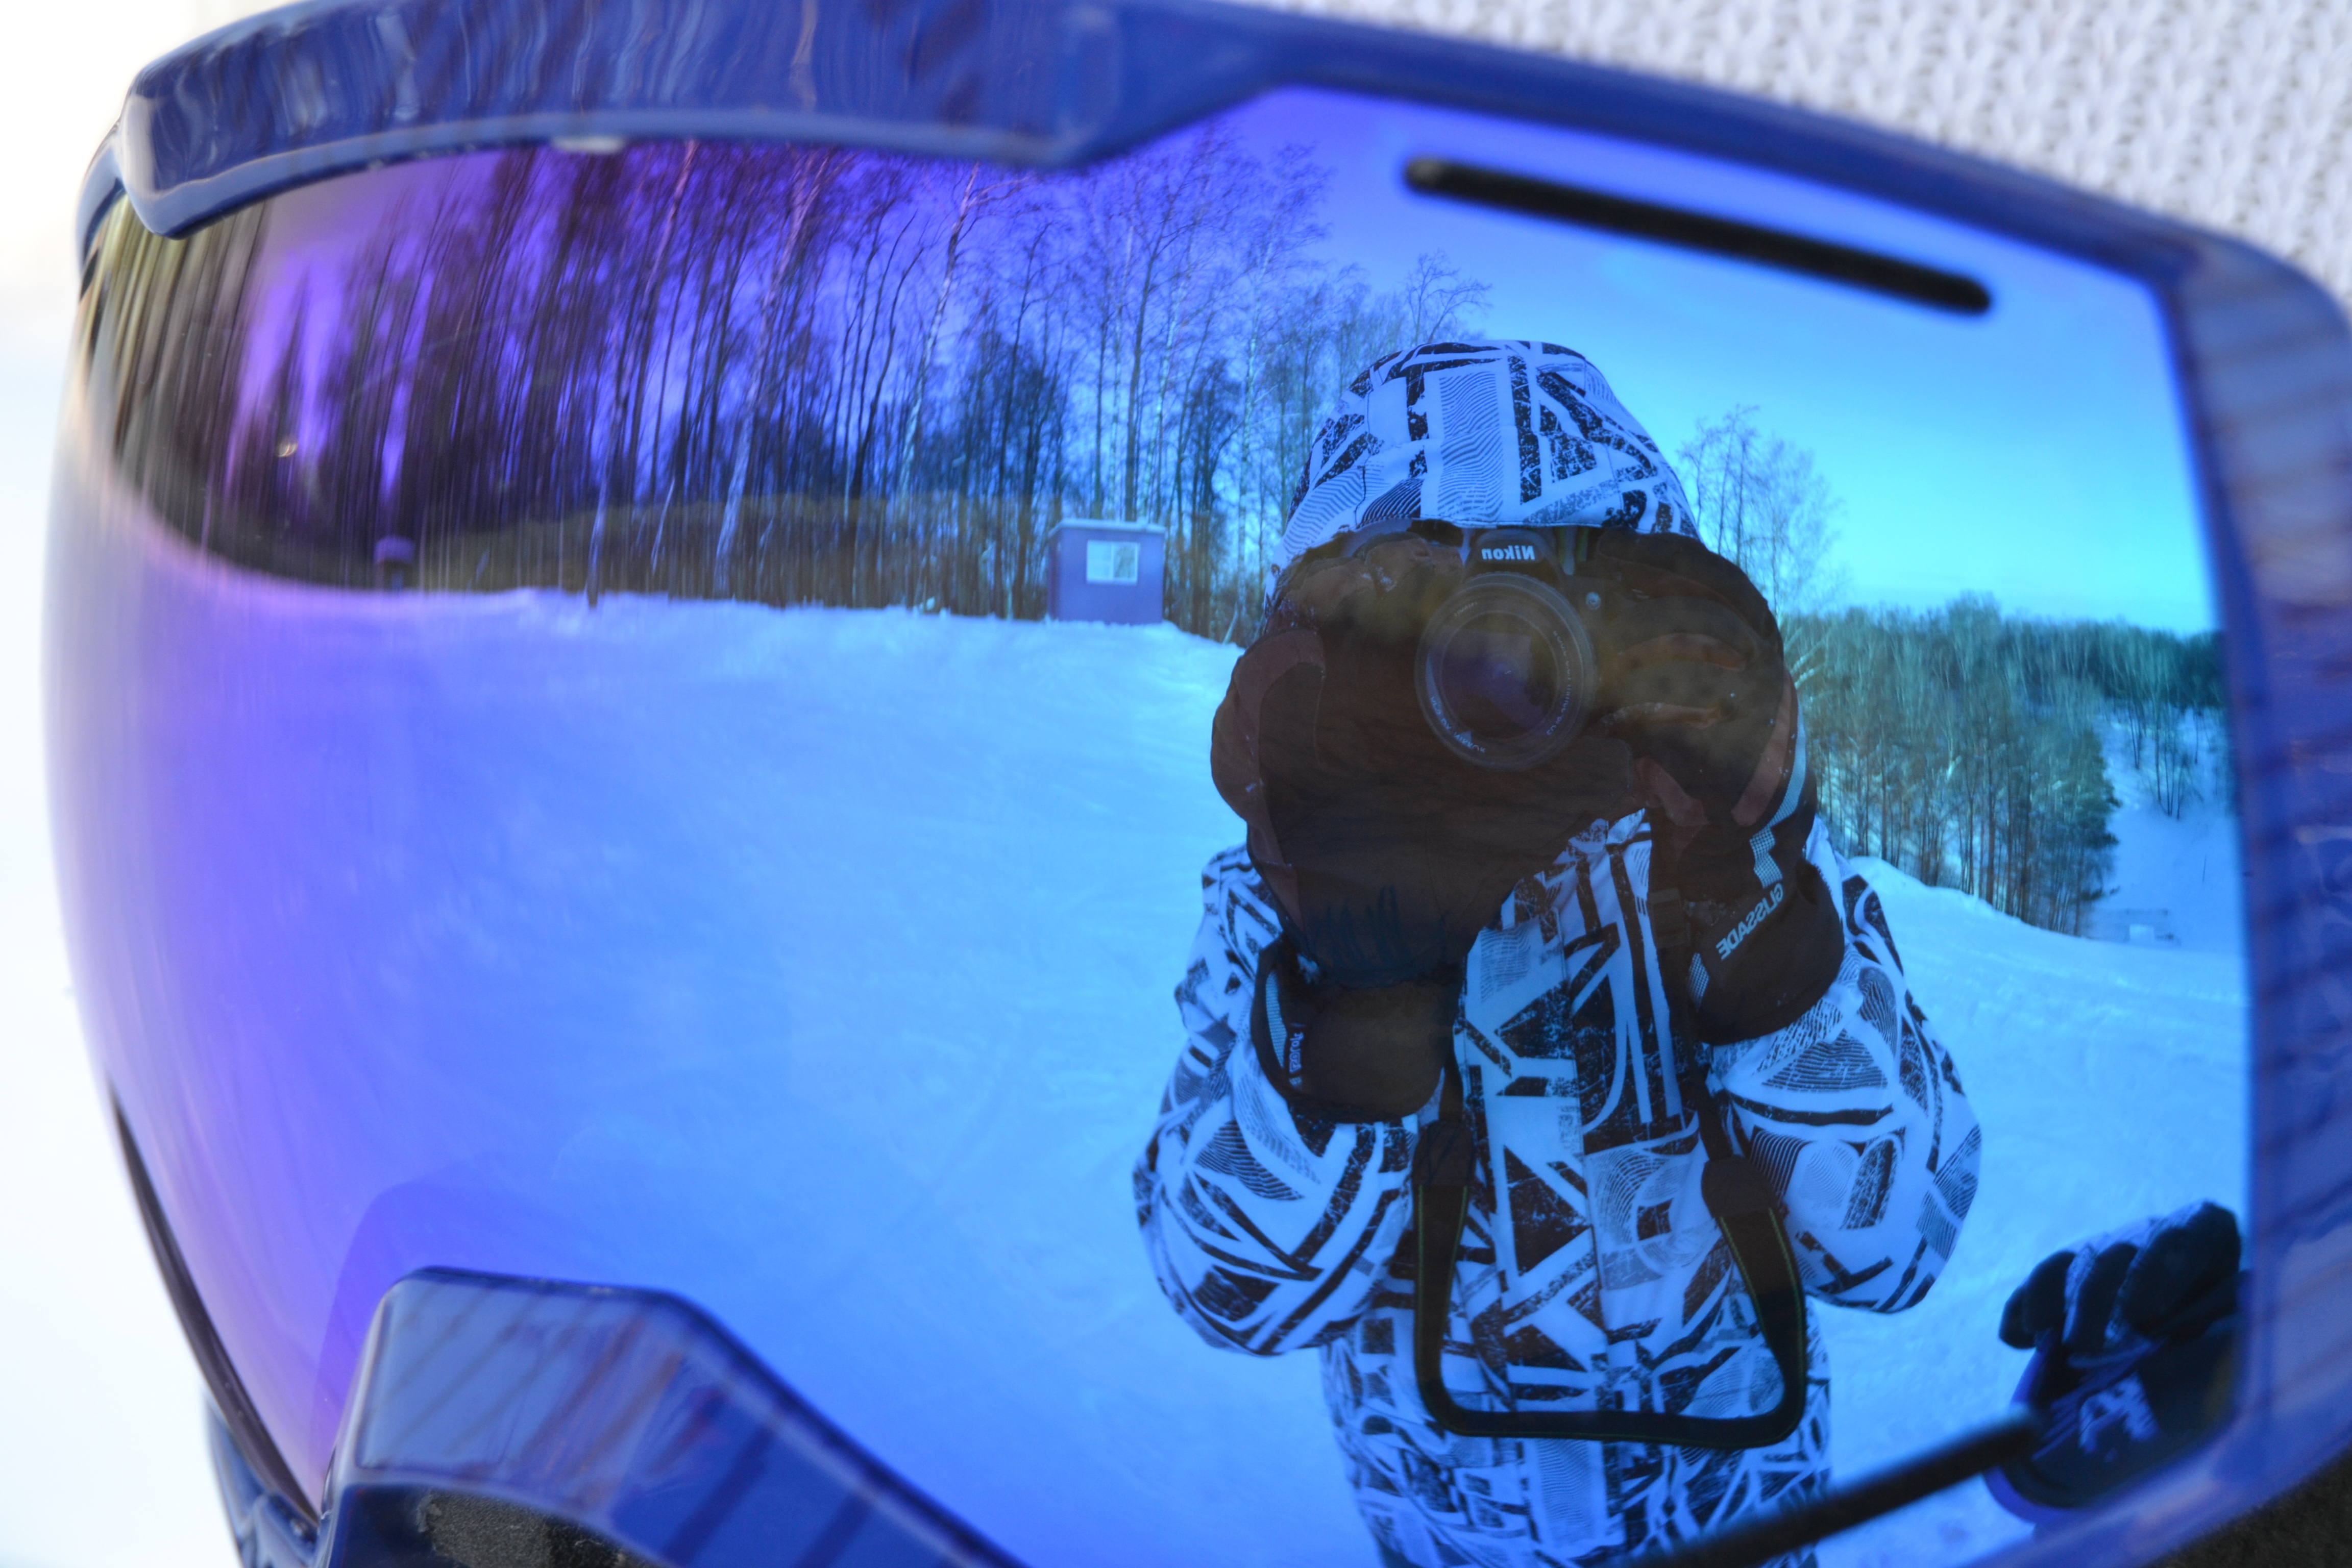
winter, glass, reflection, blue, snowboarder